Decorah, Iowa

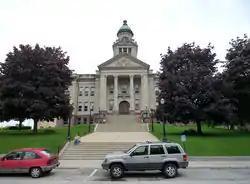
Winneshiek County Courthouse, which additionally holds the offices for the supervisors and county officers of Winneshiek County.

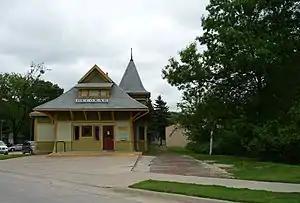
Historic Milwaukee Road Depot; it is now used as a chiropractic office. Historic photo seen here:

Decorah serves as the county seat of Winneshiek County, which is a major employer. The county courthouse was built in 1903. Decorah's largest employer is Luther College, in addition to several national corporations. Because Winneshiek County's economy is primarily based on farming, Decorah serves as an agricultural hub. Decorah is also home to Seed Savers Exchange, an heirloom plant farm and preservation organization.